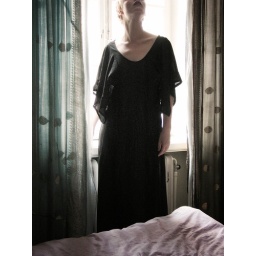
me in black dress - part 2